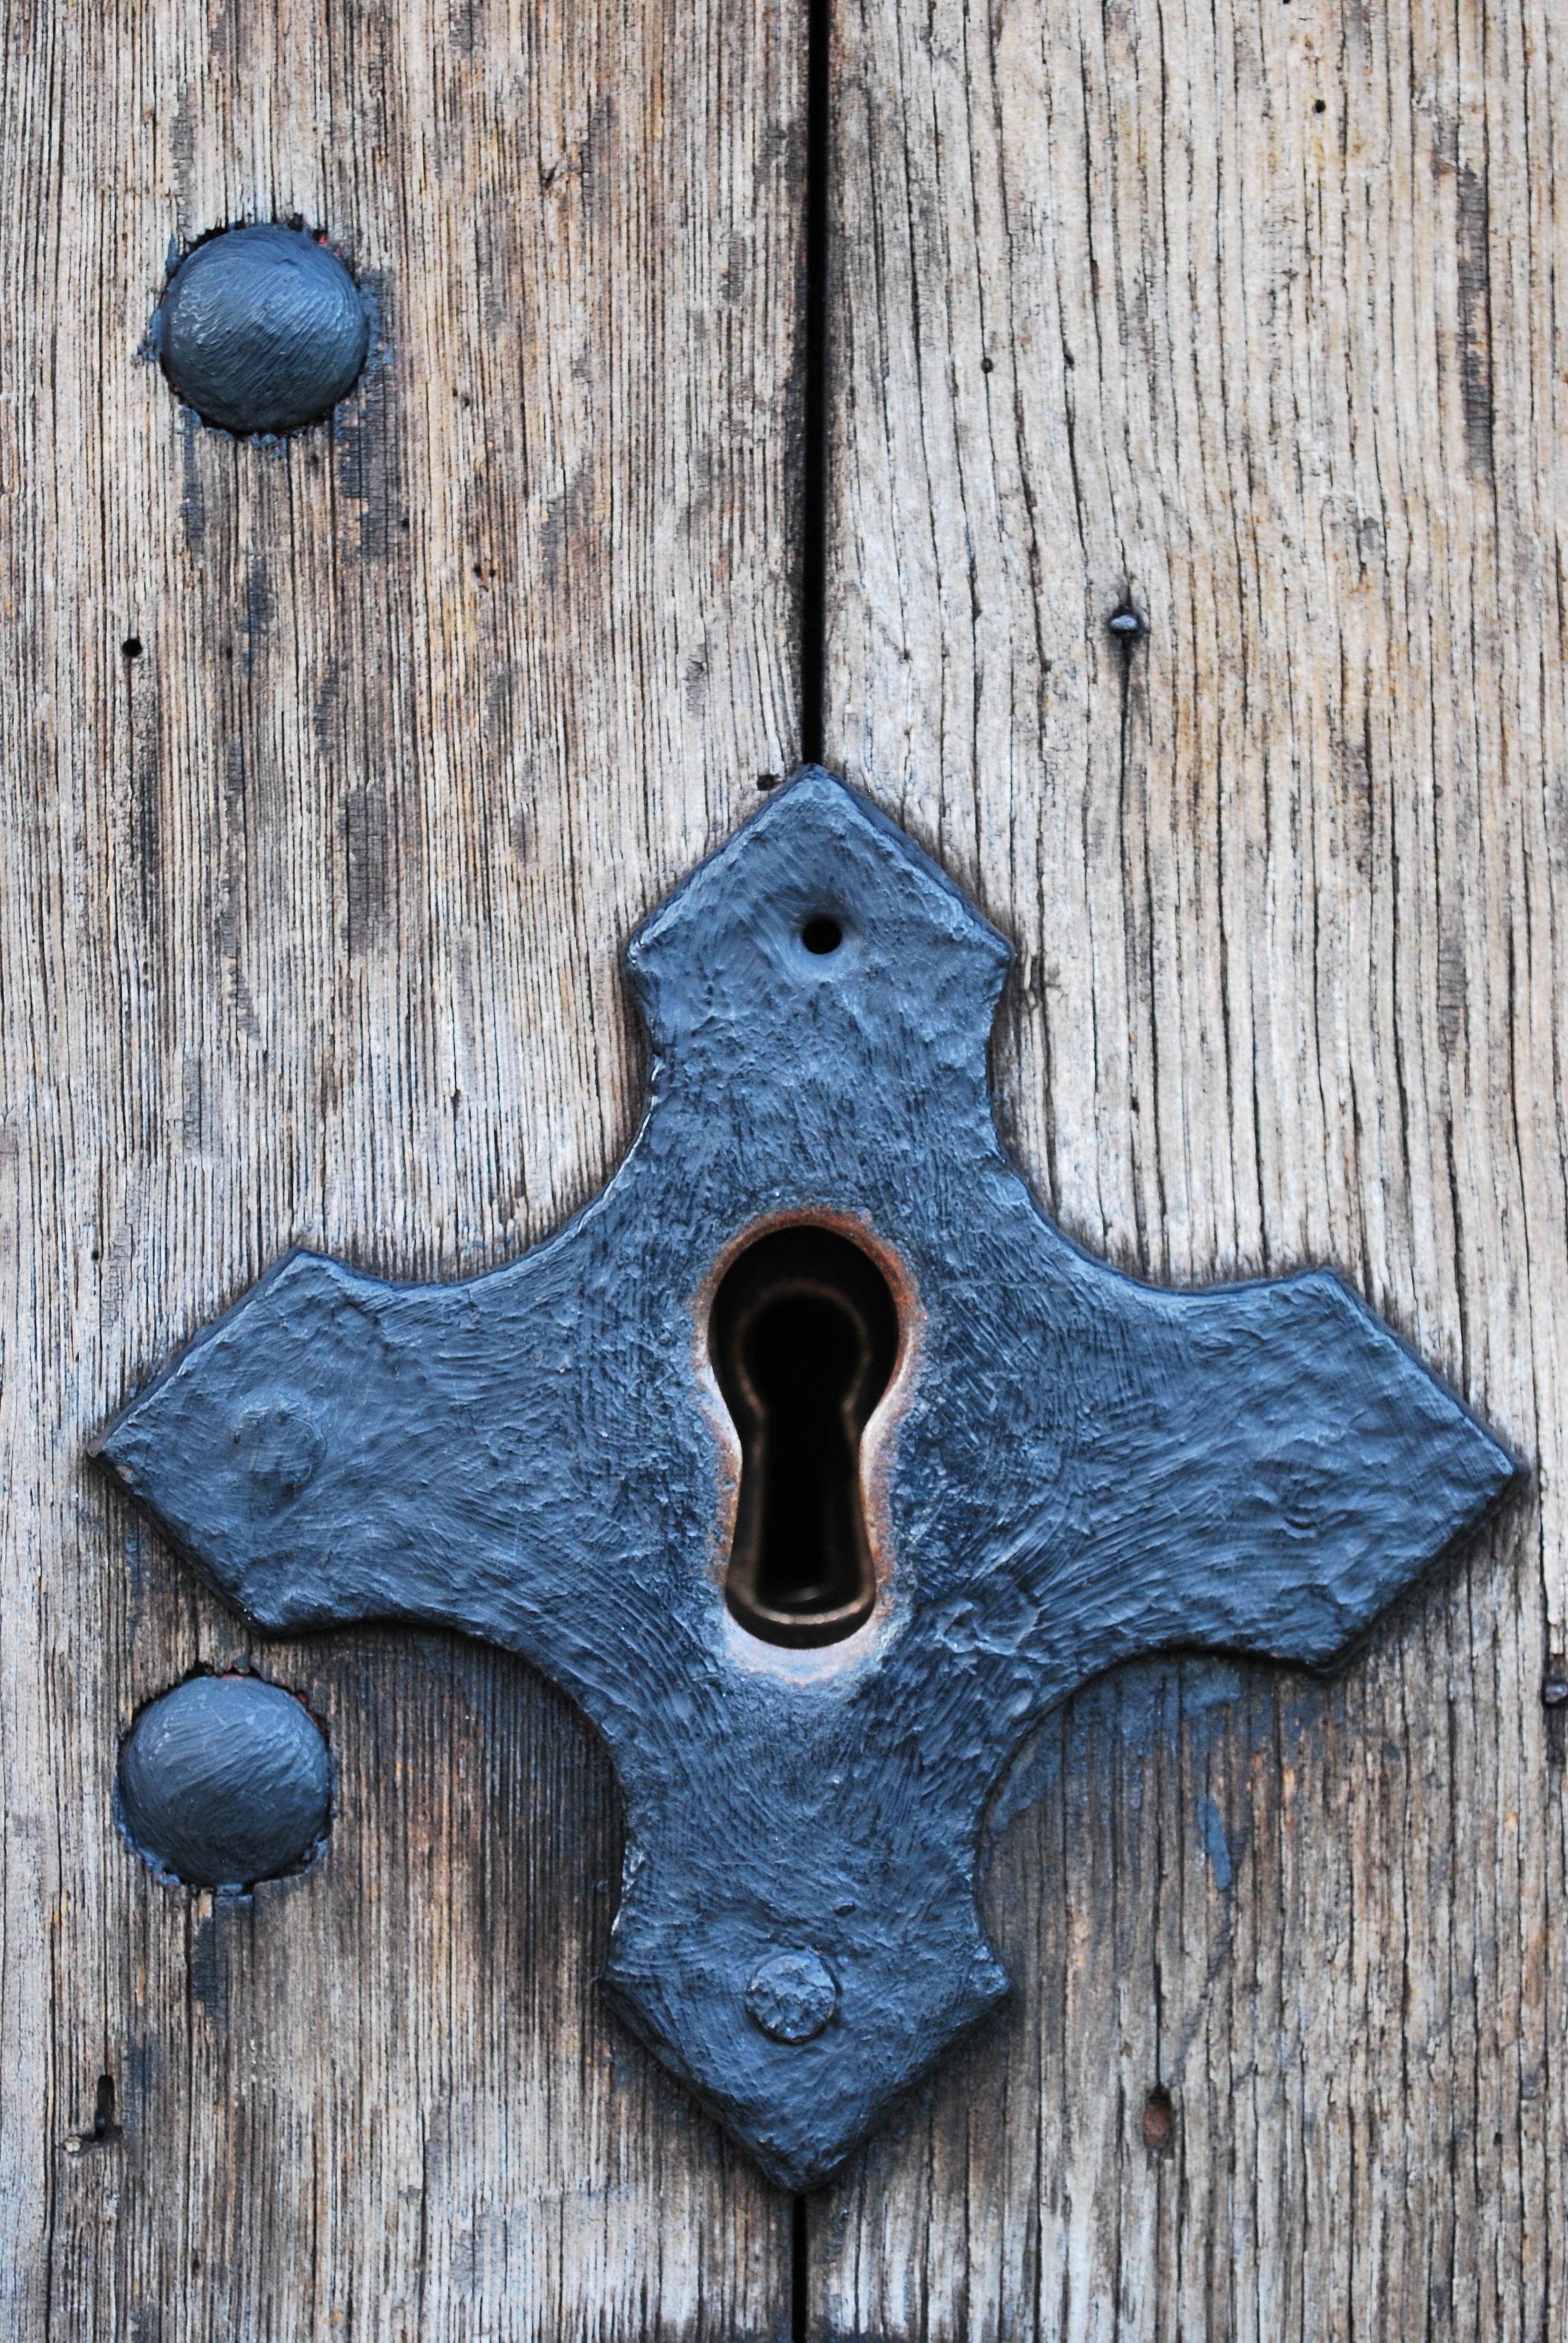
wood, leaf, old, blue, black, door, security, safety, iron, lock, keyhole